William Leroy

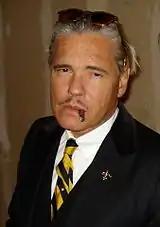
William Leroy

William Leroy (born in Amiens, France), also known as Billy Leroy, is an American reality television personality, actor, businessman and appraiser. He was the owner of store "Billy's Antiques and Props" on the Lower East Side of New York City. In 2023 he lives in Greenpoint Brooklyn.